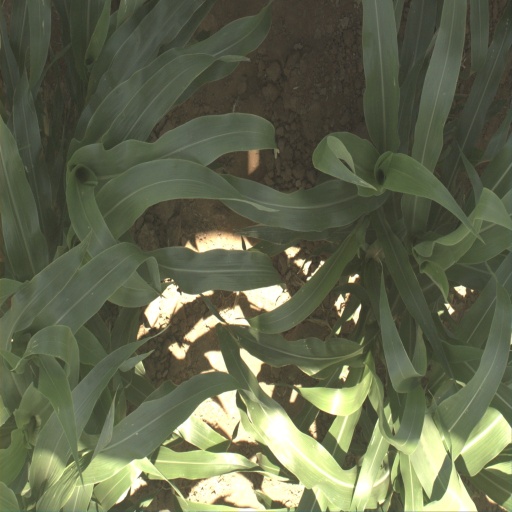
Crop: sorghum